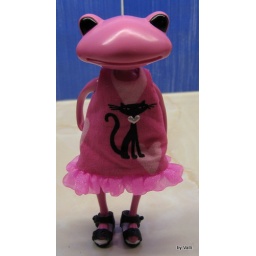
Pretty Clarice in her cute dress. Wish they made nice shoes for her.